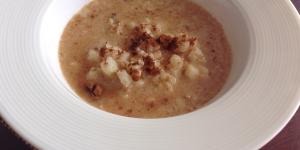
mazamorra argentina